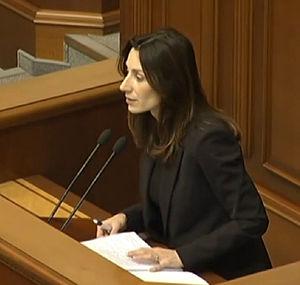
Eka Zgouladze, née le 18 juin 1978 à Tbilissi, alors en URSS, est une femme politique géorgienne et ukrainienne. Elle est d’abord en Géorgie vice-ministre de l'Intérieur entre 2005 et 2012 et ministre de l'Intérieur par intérim de juillet à octobre 2012. Après avoir adopté la nationalité ukrainienne, elle est entre décembre 2014 et mai 2016 vice-ministre de l'Intérieur de l'Ukraine dans le second gouvernement Iatsenouk.